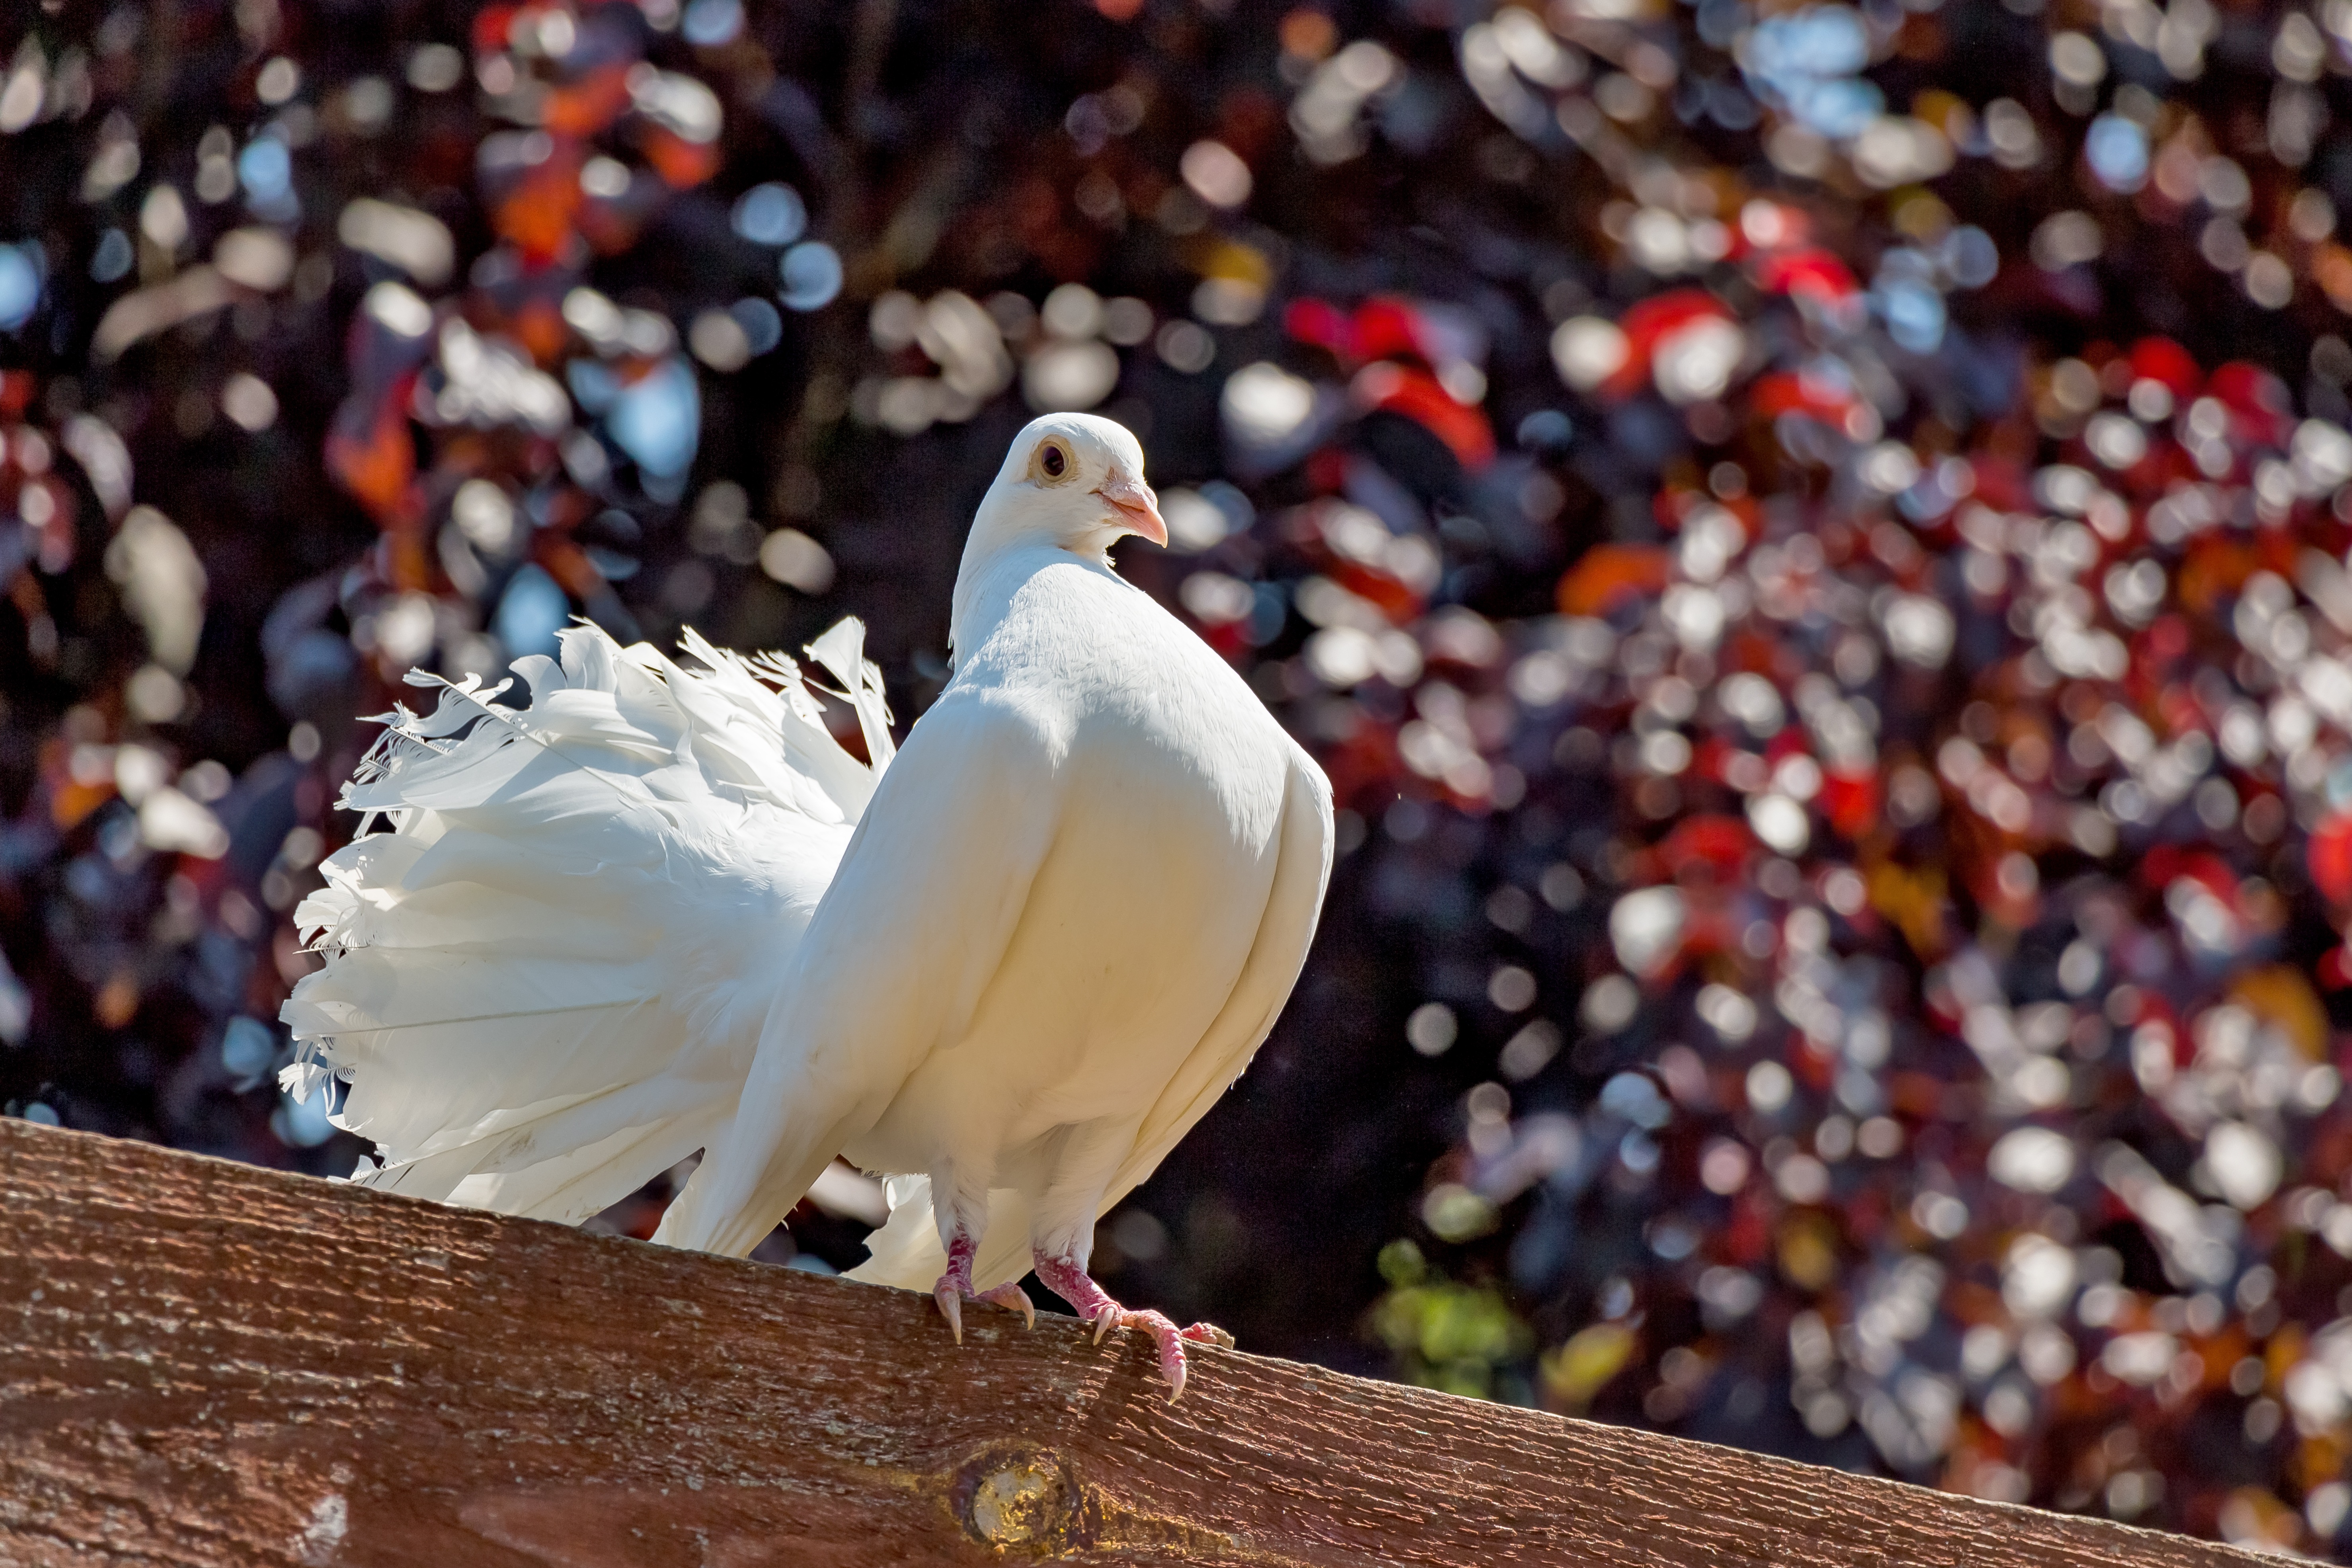
bird, wing, white, animal, wildlife, beak, color, winged, fauna, close up, pigeon, vertebrate, feathered, p vagalamb, pigeons and doves